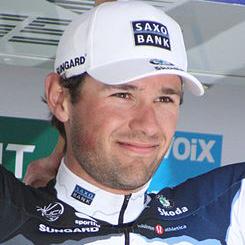
Age: 25